History of Mumbai

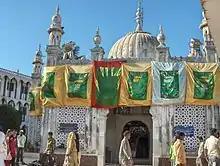
The Haji Ali Dargah at Mahalaxmi, built in 1431, in honour of the Muslim saint Haji Ali

The Silhara dynasty of Konkan ruled the region between 810 and 1260. The Walkeshwar Temple was constructed during the 10th century and the Banganga Tank during the 12th century under the patronage of the Silhara rulers. The Italian traveler Marco Polo's fleet of thirteen Chinese ships passed through Mumbai Harbour during May — September 1292. King Bhimdev founded his kingdom in the region in the late 13th century and established his capital in "Mahikawati" (present day Mahim). He belonged to either the Yadava dynasty of Devagiri in Maharashtra or the Anahilavada dynasty of Gujarat. He built the first Babulnath temple in the region and introduced many fruit-bearing trees, including coconut palms to the islands. The Pathare Prabhus, one of the earliest settlers of the city, were brought to Mahim from Patan and other parts of Saurashtra in Gujarat around 1298 by Bhimdev during his reign. He is also supposed to have brought Palshis, Pachkalshis, Bhandaris, Vadvals, Bhois, Agris and Brahmins to these islands. After his death in 1303, he was succeeded by his son Pratapbimba, who built his capital at Marol in Salsette, which he named Pratappur. The islands were wrested from Pratapbimba's control by Mubarak Khan, a self-proclaimed regent of the Khalji dynasty, who occupied Mahim and Salsette in 1318. Pratapbimba later reconquered the islands which he ruled till 1331. Later, his brother-in-law Nagardev for 17 years till 1348. The islands came under the control of the Muslim rulers of Gujarat in 1348, ending the sovereignty of Hindu rulers over the islands.